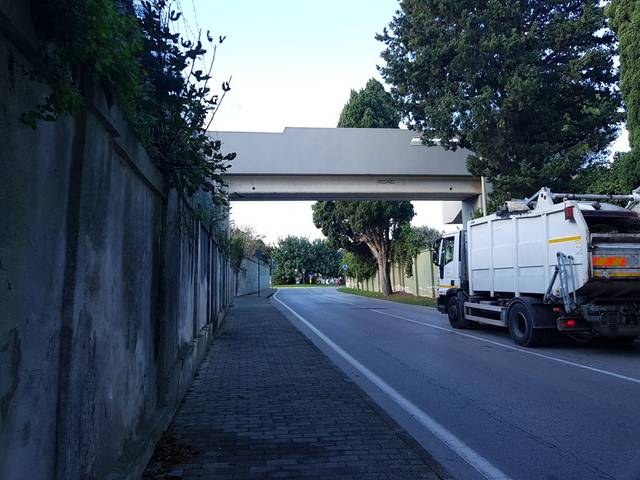
Region: Italy
Coordinates: 40.65, 17.947